Invincible-class submarine

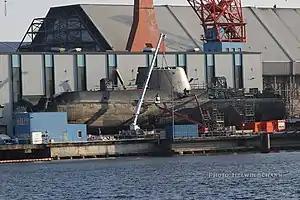
RSS "Invincible"—the first Type 218SG submarine, photographed while under construction at Kiel. Notice the hull's resemblance to the Type 214 submarine, along with its distinctive "X-shaped" rudder configuration, similar to Israeli's Dolphin-II class submarines.

Current details about the Type 218SG's armament are scant and almost non-existent; however, it is understood that the submarine features eight and two forward-firing torpedo tubes— (same configuration with Israel's Dolphin-II submarines) which may be used for firing heavyweight torpedoes, anti-ship missiles and for laying naval mines, as well as a dedicated horizontal air-lock, to disembark naval special forces teams. The Black Shark Advanced heavyweight torpedo produced by WASS is speculated to have been integrated on the Type 218SG, as the Republic of Singapore Navy previously acquired a number of Black Shark torpedoes (for use on its two Archer-class submarines) and is reportedly upgrading them to the new Black Shark Advanced standard.